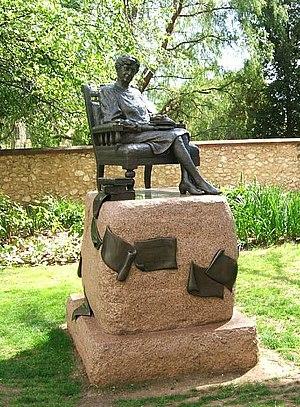
Roma Flinders Mitchell, est une juriste australienne qui fut la première femme australienne à être nommée au Conseil de la Reine, à être chancelière d'une université australienne et la première femme gouverneur d'un État australien. Elle fut le trente-unième Gouverneur d'Australie-Méridionale.